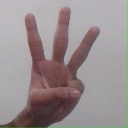
अक्षर: व